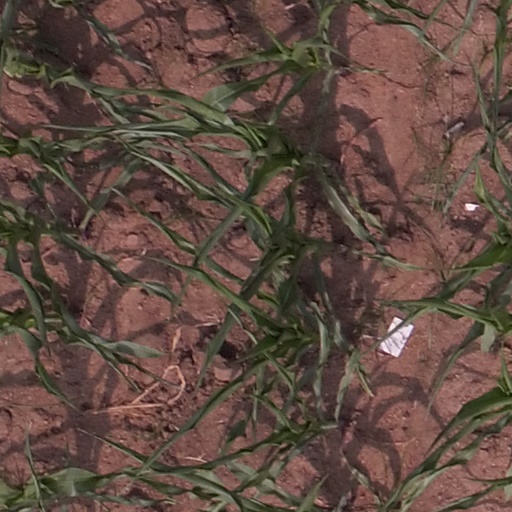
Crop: maize; corn